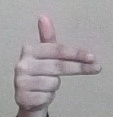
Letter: ghain